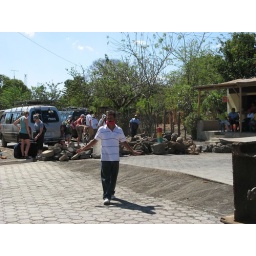
Pile of rocks in the road